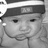
Emotion: neutral